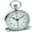
Label: clock